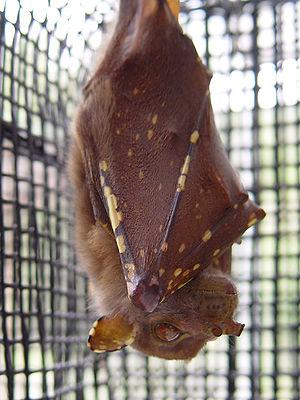
Nyctimene est un genre de chauve-souris de la famille des Pteropodidae.
Le Nyctimène du Queensland est une espèce de chauve-souris frugivore vivant dans les régions côtières du nord-est de l'Australie. C'est une des rares espèces de Pteropodidae qui vivent de façon solitaire.